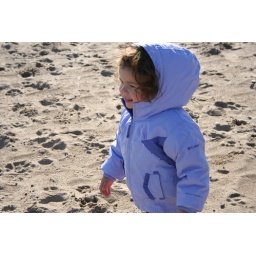
Smiling, sand in my shoes